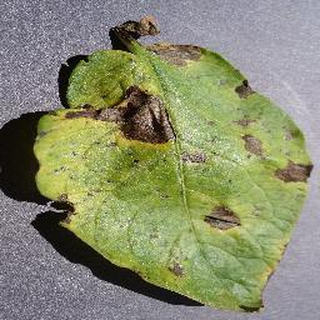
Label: potato_early_blight